Geet Ramayan

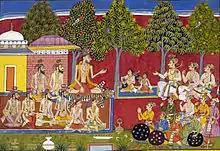
17th-century painting of Kusha and Lava singing the "Ramayana" at Valmiki's hermitage

Though Valmiki was the main inspiration for the "Geet Ramayan", Madgulkar chose a different narrative format. He used a simple lyrical format with a flexible number of stanzas (from five to eleven stanzas, with three or four lines of varying length). The metre used was similar to Bhavageete, with roughly the same number of mātrās in each line. The metre was also suited to the narration and the characters who sang the song. Madgulkar used various formats, including narrative, descriptive and communal songs. He was praised for his lyrics, and was called ""Ādhunik Valmiki"" (the modern Valmiki); and the "Geet Ramayan" is considered "the crescendo of Madgulkar's literary vigour".